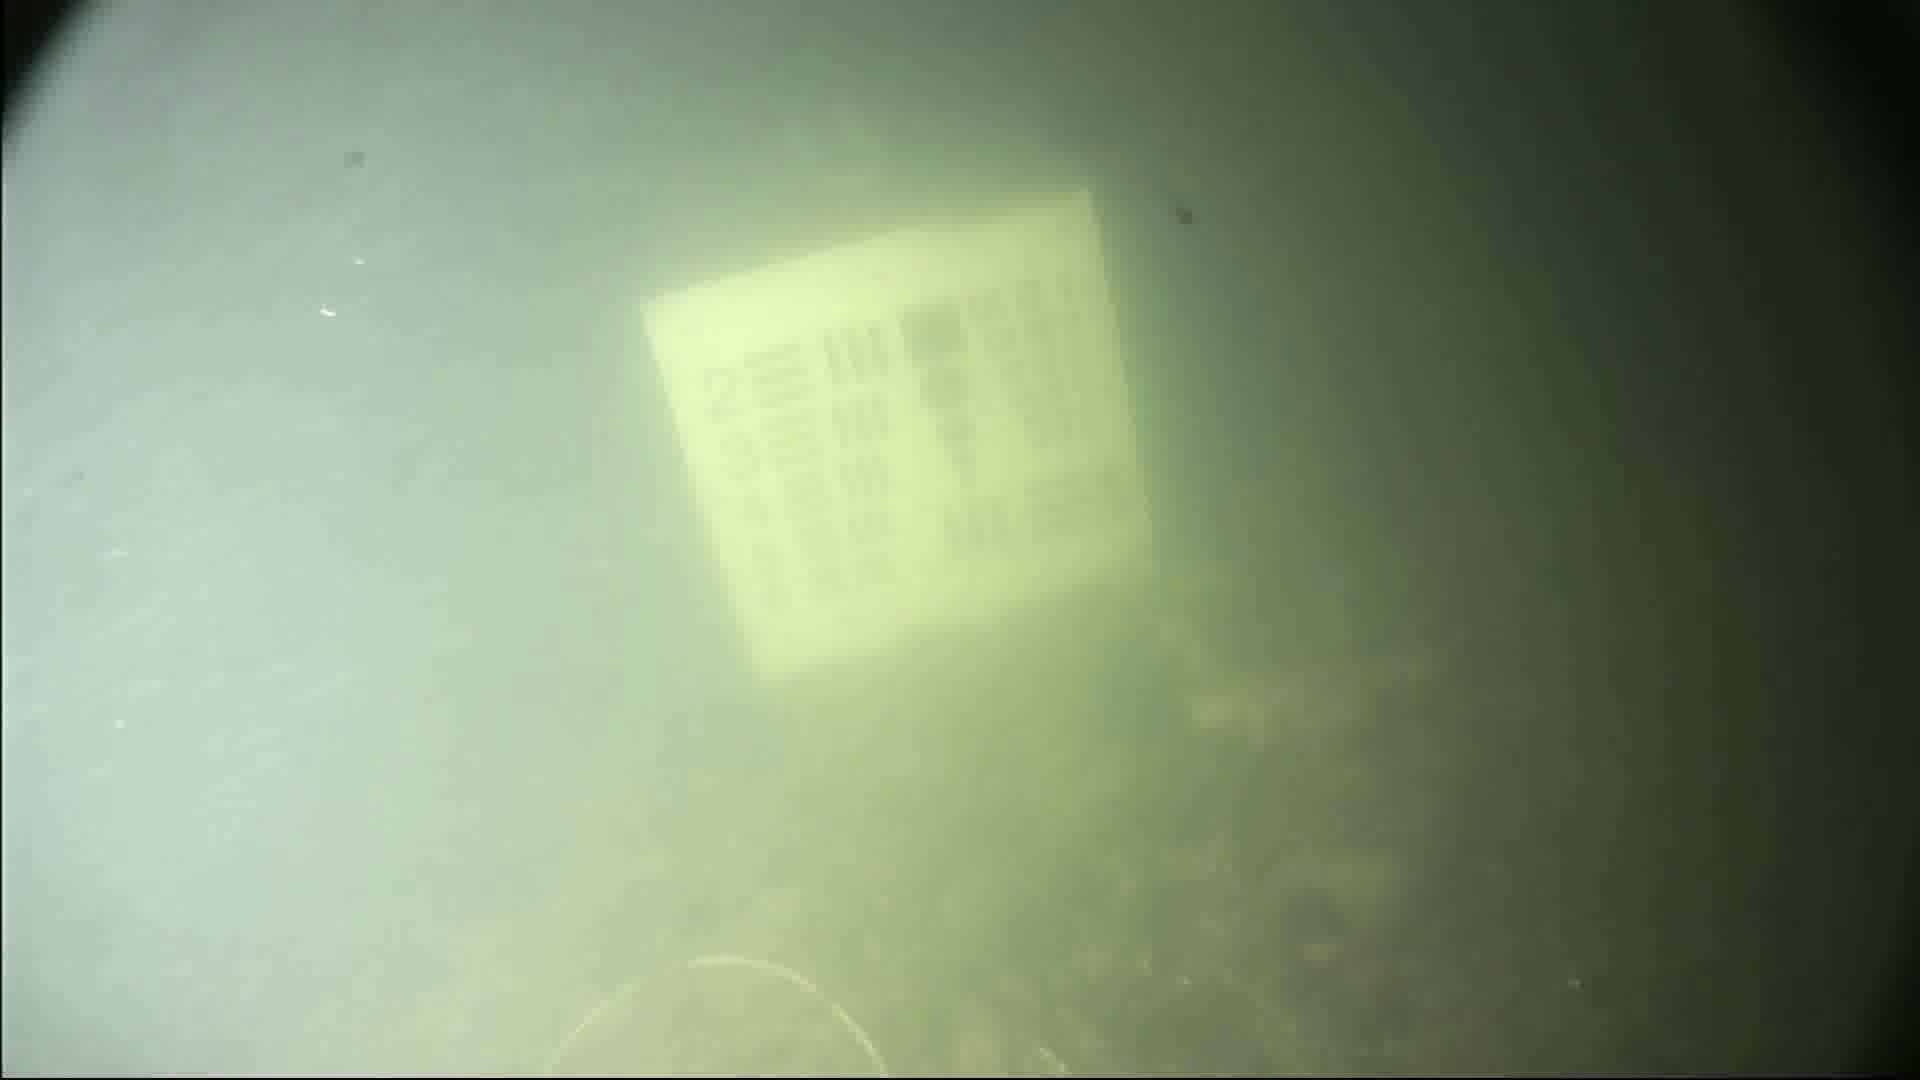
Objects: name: fish